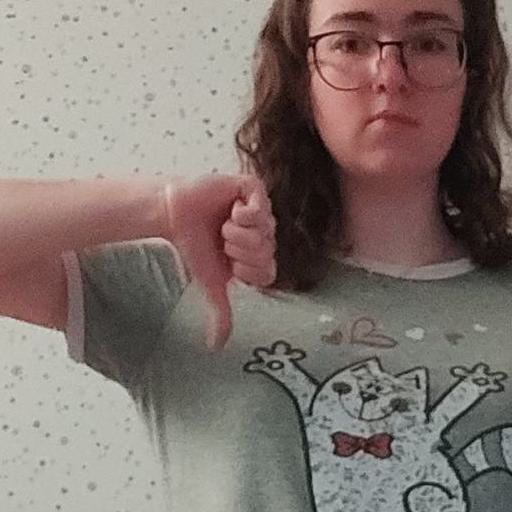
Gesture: dislike